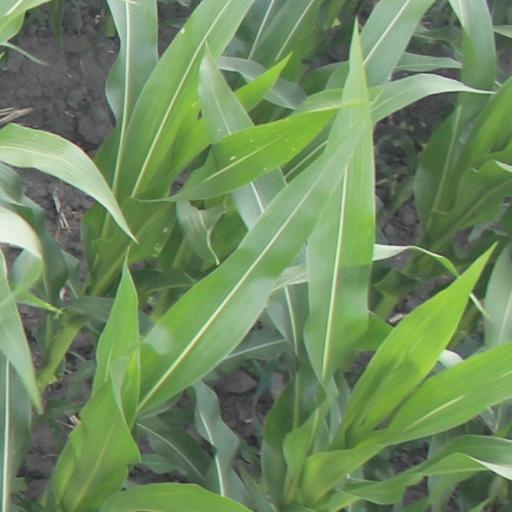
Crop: maize; corn